Max Mosley

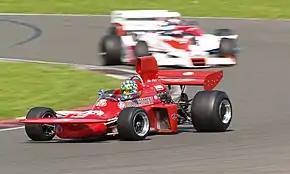
Mosley's legal skills were frequently called on at March Engineering: one example was a contract dispute with Frank Costin, designer of the novel aerodynamics of the March 711 seen here.

In 1969, after two large accidents due to breakages on his Lotus car, Mosley decided that "it was evident that I wasn't going to be World Champion" and retired from driving. He was already working with Robin Herd, Alan Rees, and Graham Coaker to establish the racing car manufacturer March Engineering where he handled legal and commercial matters. The name March is an acronym based on the initials of the founders; the 'M' stands for Mosley. Like the other founders, Mosley put in £2,500 of capital. His father told him that the company "would certainly go bankrupt, but it would be good training for something serious later on."